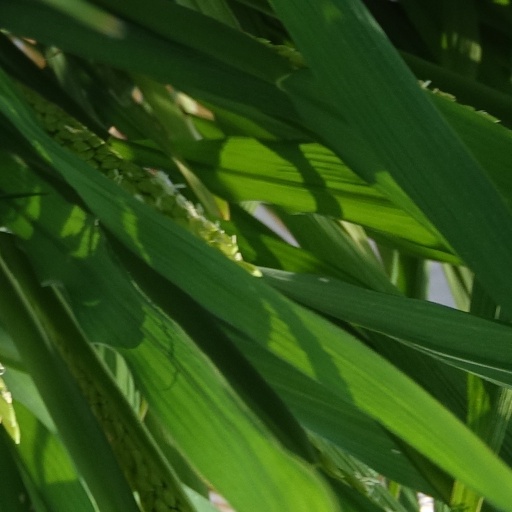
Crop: rice